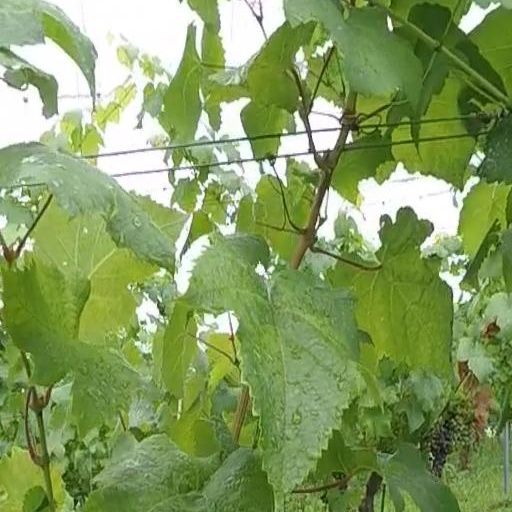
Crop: grape